White Wash (film)

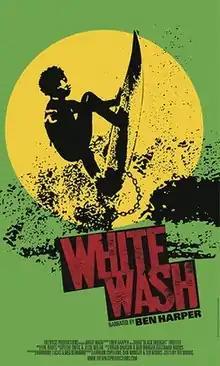
Film poster

White Wash is a 2011 American documentary film about black surfers, directed, produced, and written by Ted Woods. It documents the struggles of an African Americans being in a predominantly "white sport".